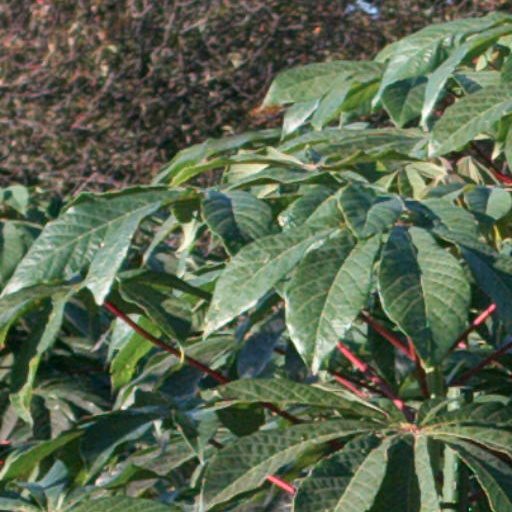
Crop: cassava